Turtling (sailing)

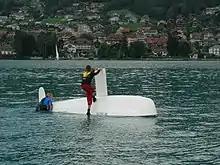
Righting a turtled sailing dinghy

Righting a turtled dinghy is one of the most difficult maneuvers. Recovery in a monohull requires releasing the main sheet and jib sheet, lowering the spinnaker if it is deployed, standing on the bottom of the boat and levering on the centerboard, or standing on the centerboard (there may be weight and placement restrictions). It is important that other members of the crew not be on top the boat, as this can drastically increase resistance to righting the craft. The use of "righting ropes" materially aids the process. Standing on the centerboard and "piggybacking" of crew members can be highly effective to right a turtled dinghy, as it increases both the weight and leverage being applied. Use of powerboats to aid is problematical, and depending on the technique usedthere are severalmay or may not succeed. See Capsize. Rigging righting lines depends upon proper placement, and critically should be done in advance of the need to use them.